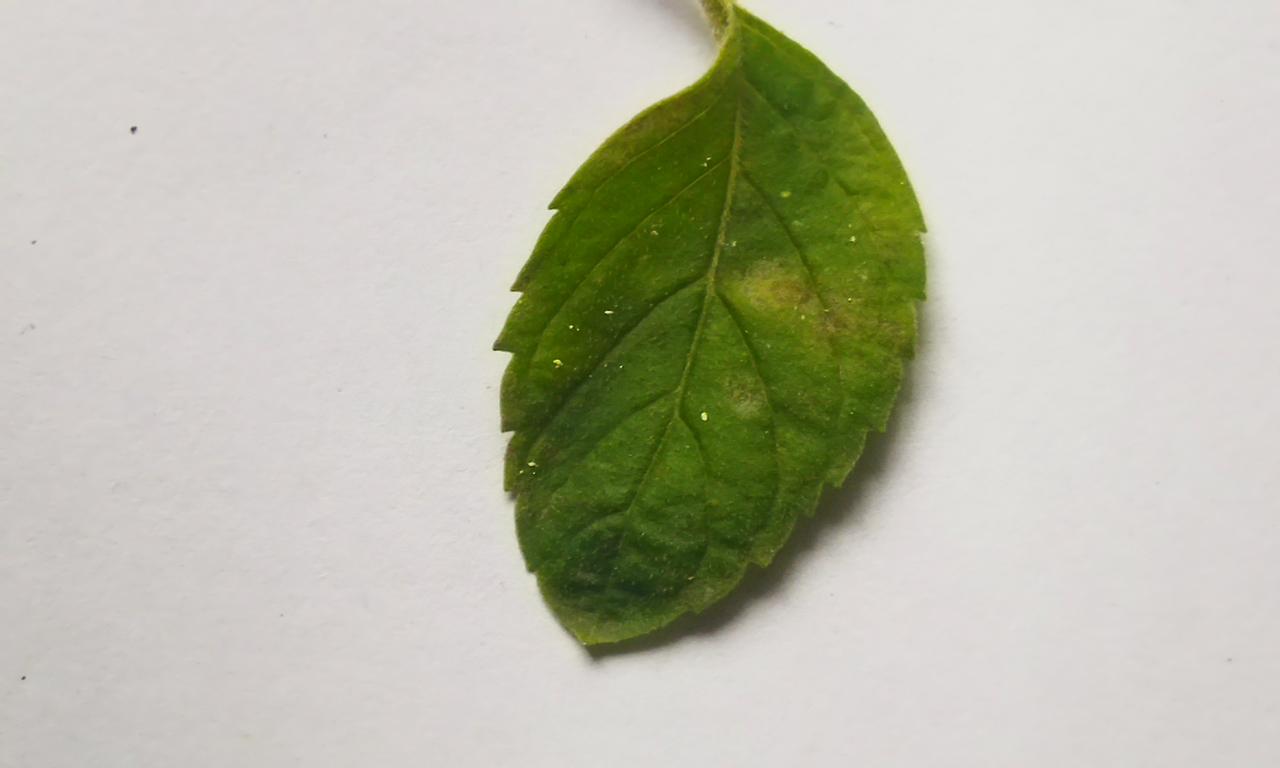
Label: Spoiled